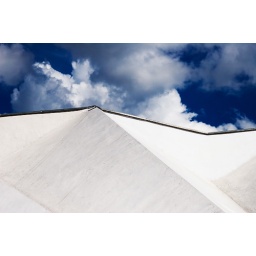
part of the tv tower in berlin with a dramatic sky